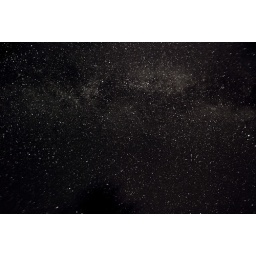
The night sky over my house